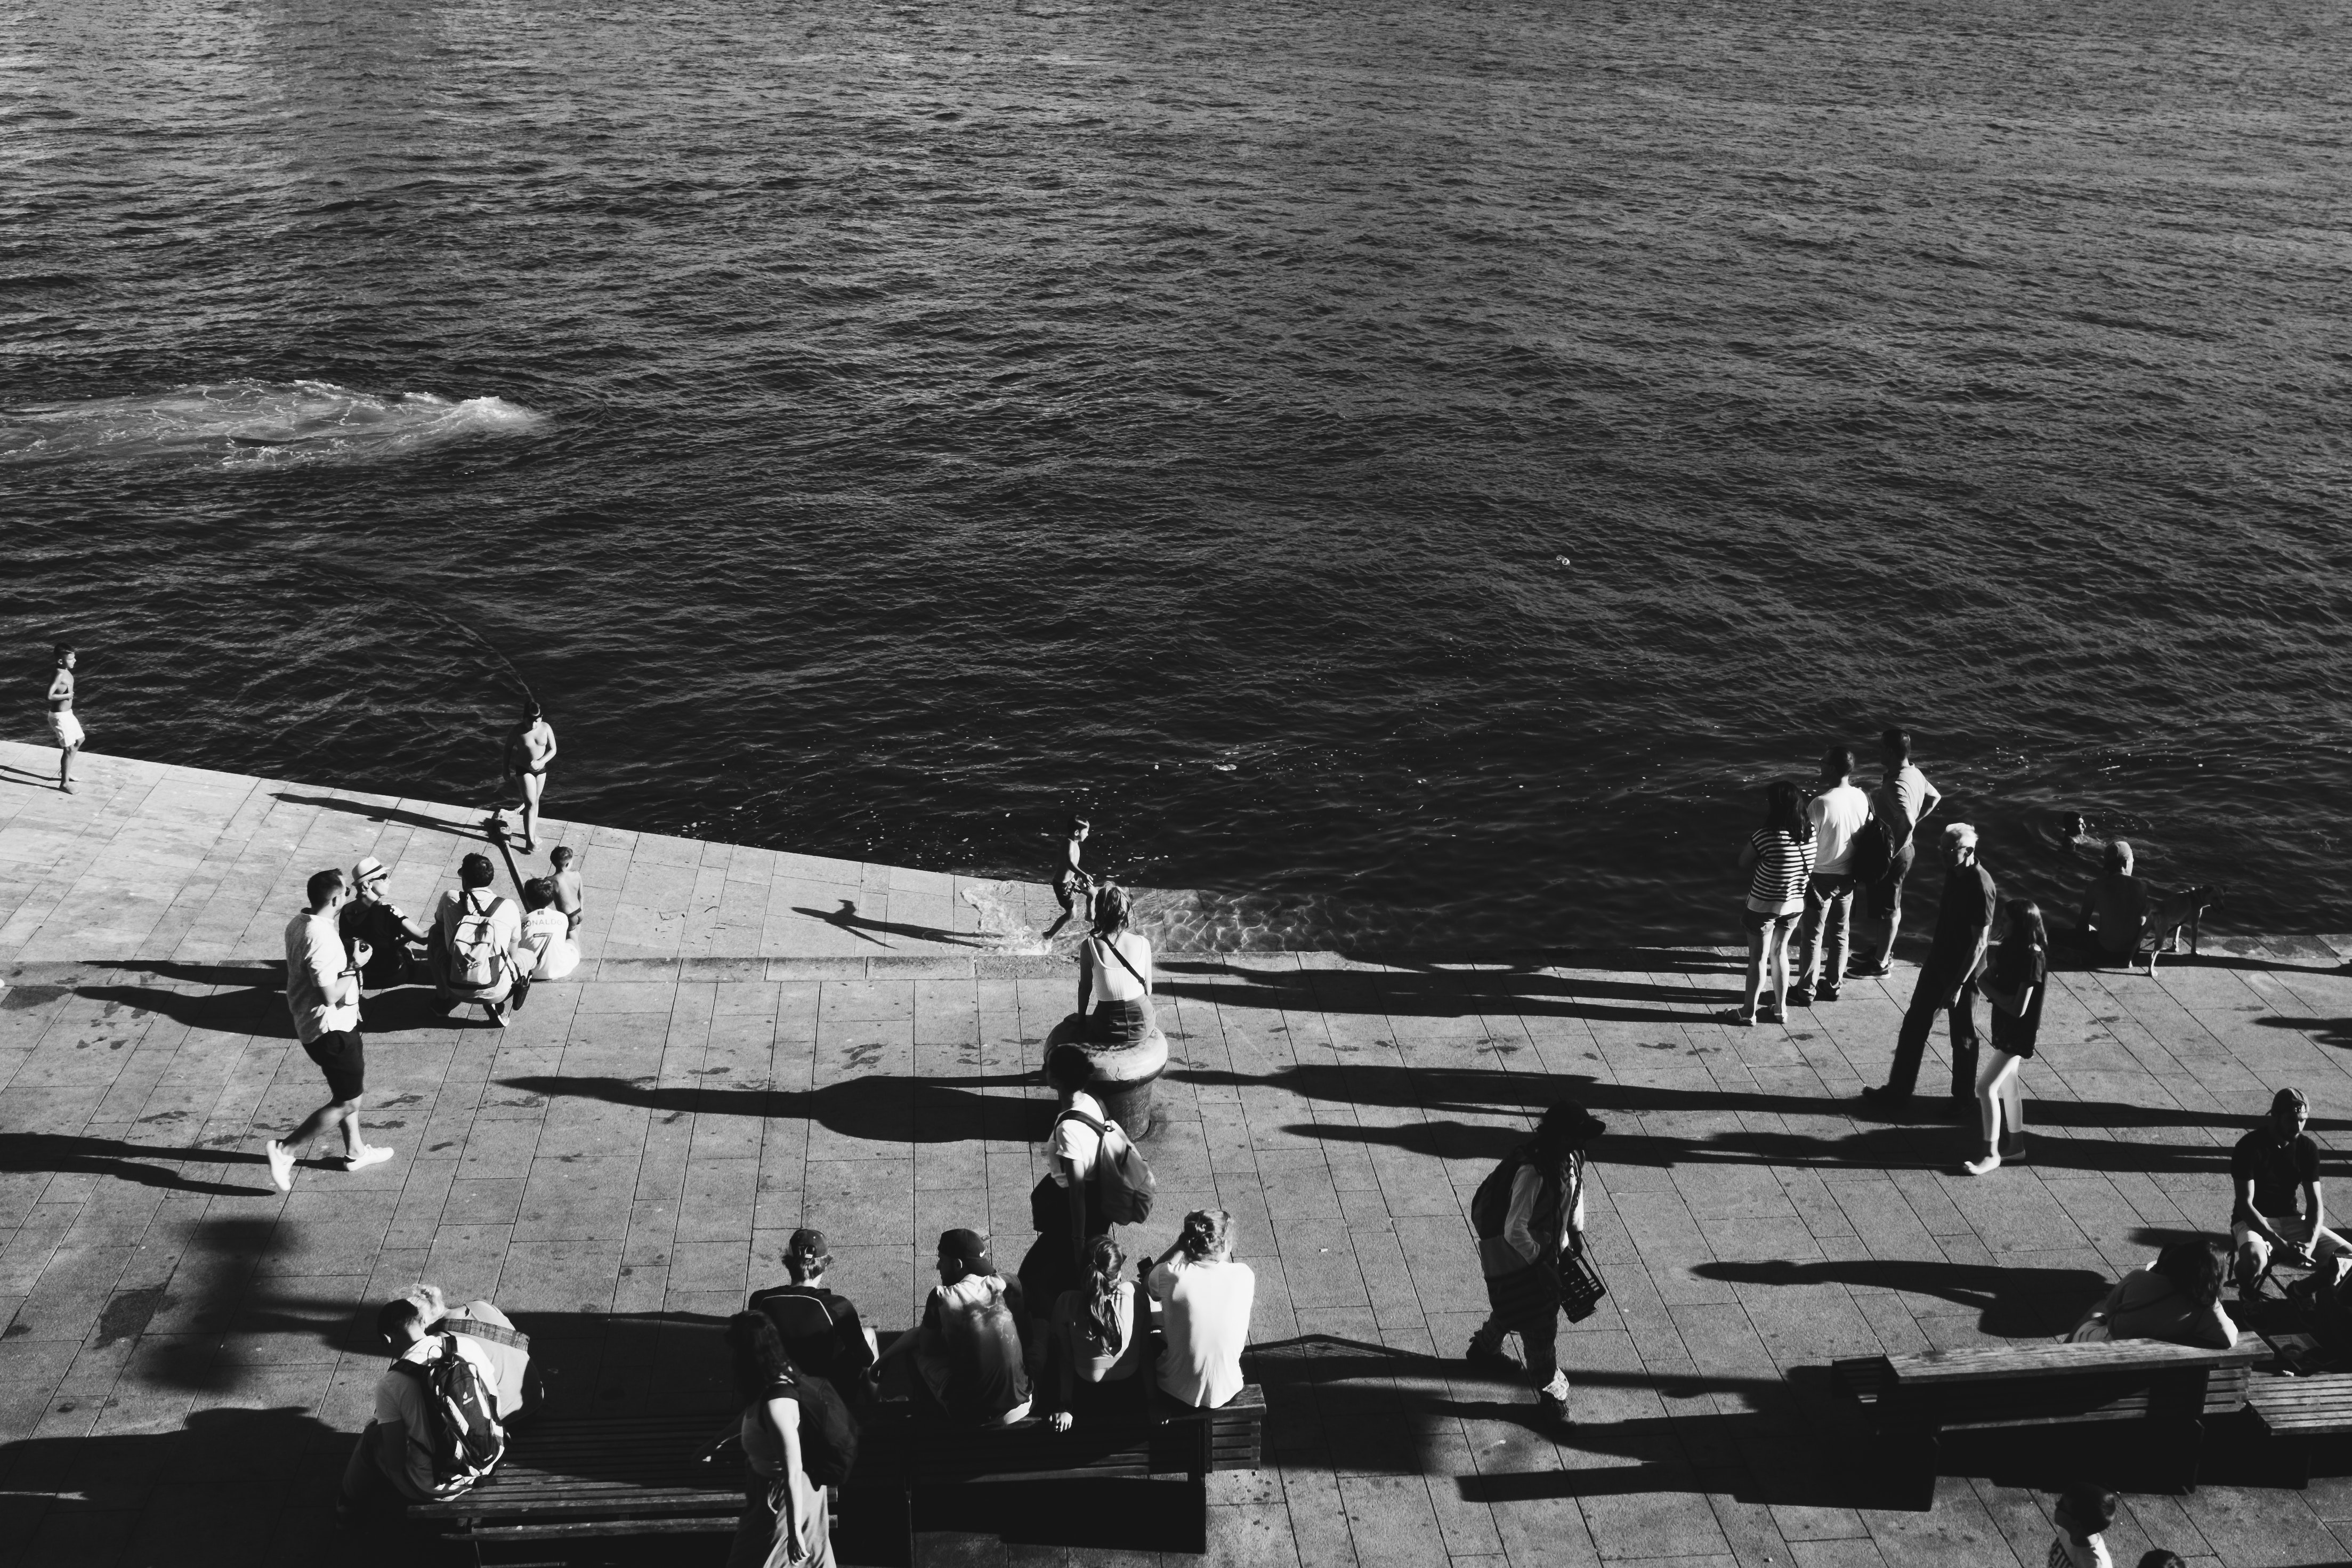
vehicle, black and white, crew, airplane, aircraft